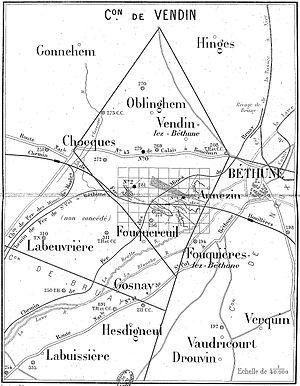
État des travaux de la Compagnie des mines de Vendin en 1880.
La Compagnie des mines de Vendin est une compagnie minière qui a exploité la houille à Annezin dans le bassin minier du Nord-Pas-de-Calais. La société est fondée le 31 mai 1854, elle commence par exécuter quelques sondages qui mettent en évidence la présence de charbon. Après bien des difficultés à placer ses actions, la société de recherches se transforme en société d'exploitation le 3 janvier 1856. Elle commence alors à Chocques une fosse nᵒ 1 qui est abandonnée la même année dans les sables mouvants à la profondeur de 20,53 mètres après avoir coûté 95 368,51 francs.